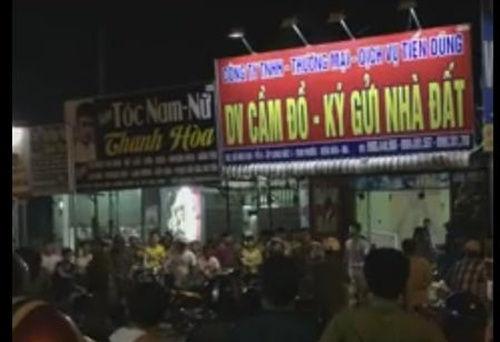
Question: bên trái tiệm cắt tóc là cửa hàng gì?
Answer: cửa hàng cầm đồ - ký gửi nhà đất